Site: brandenburg
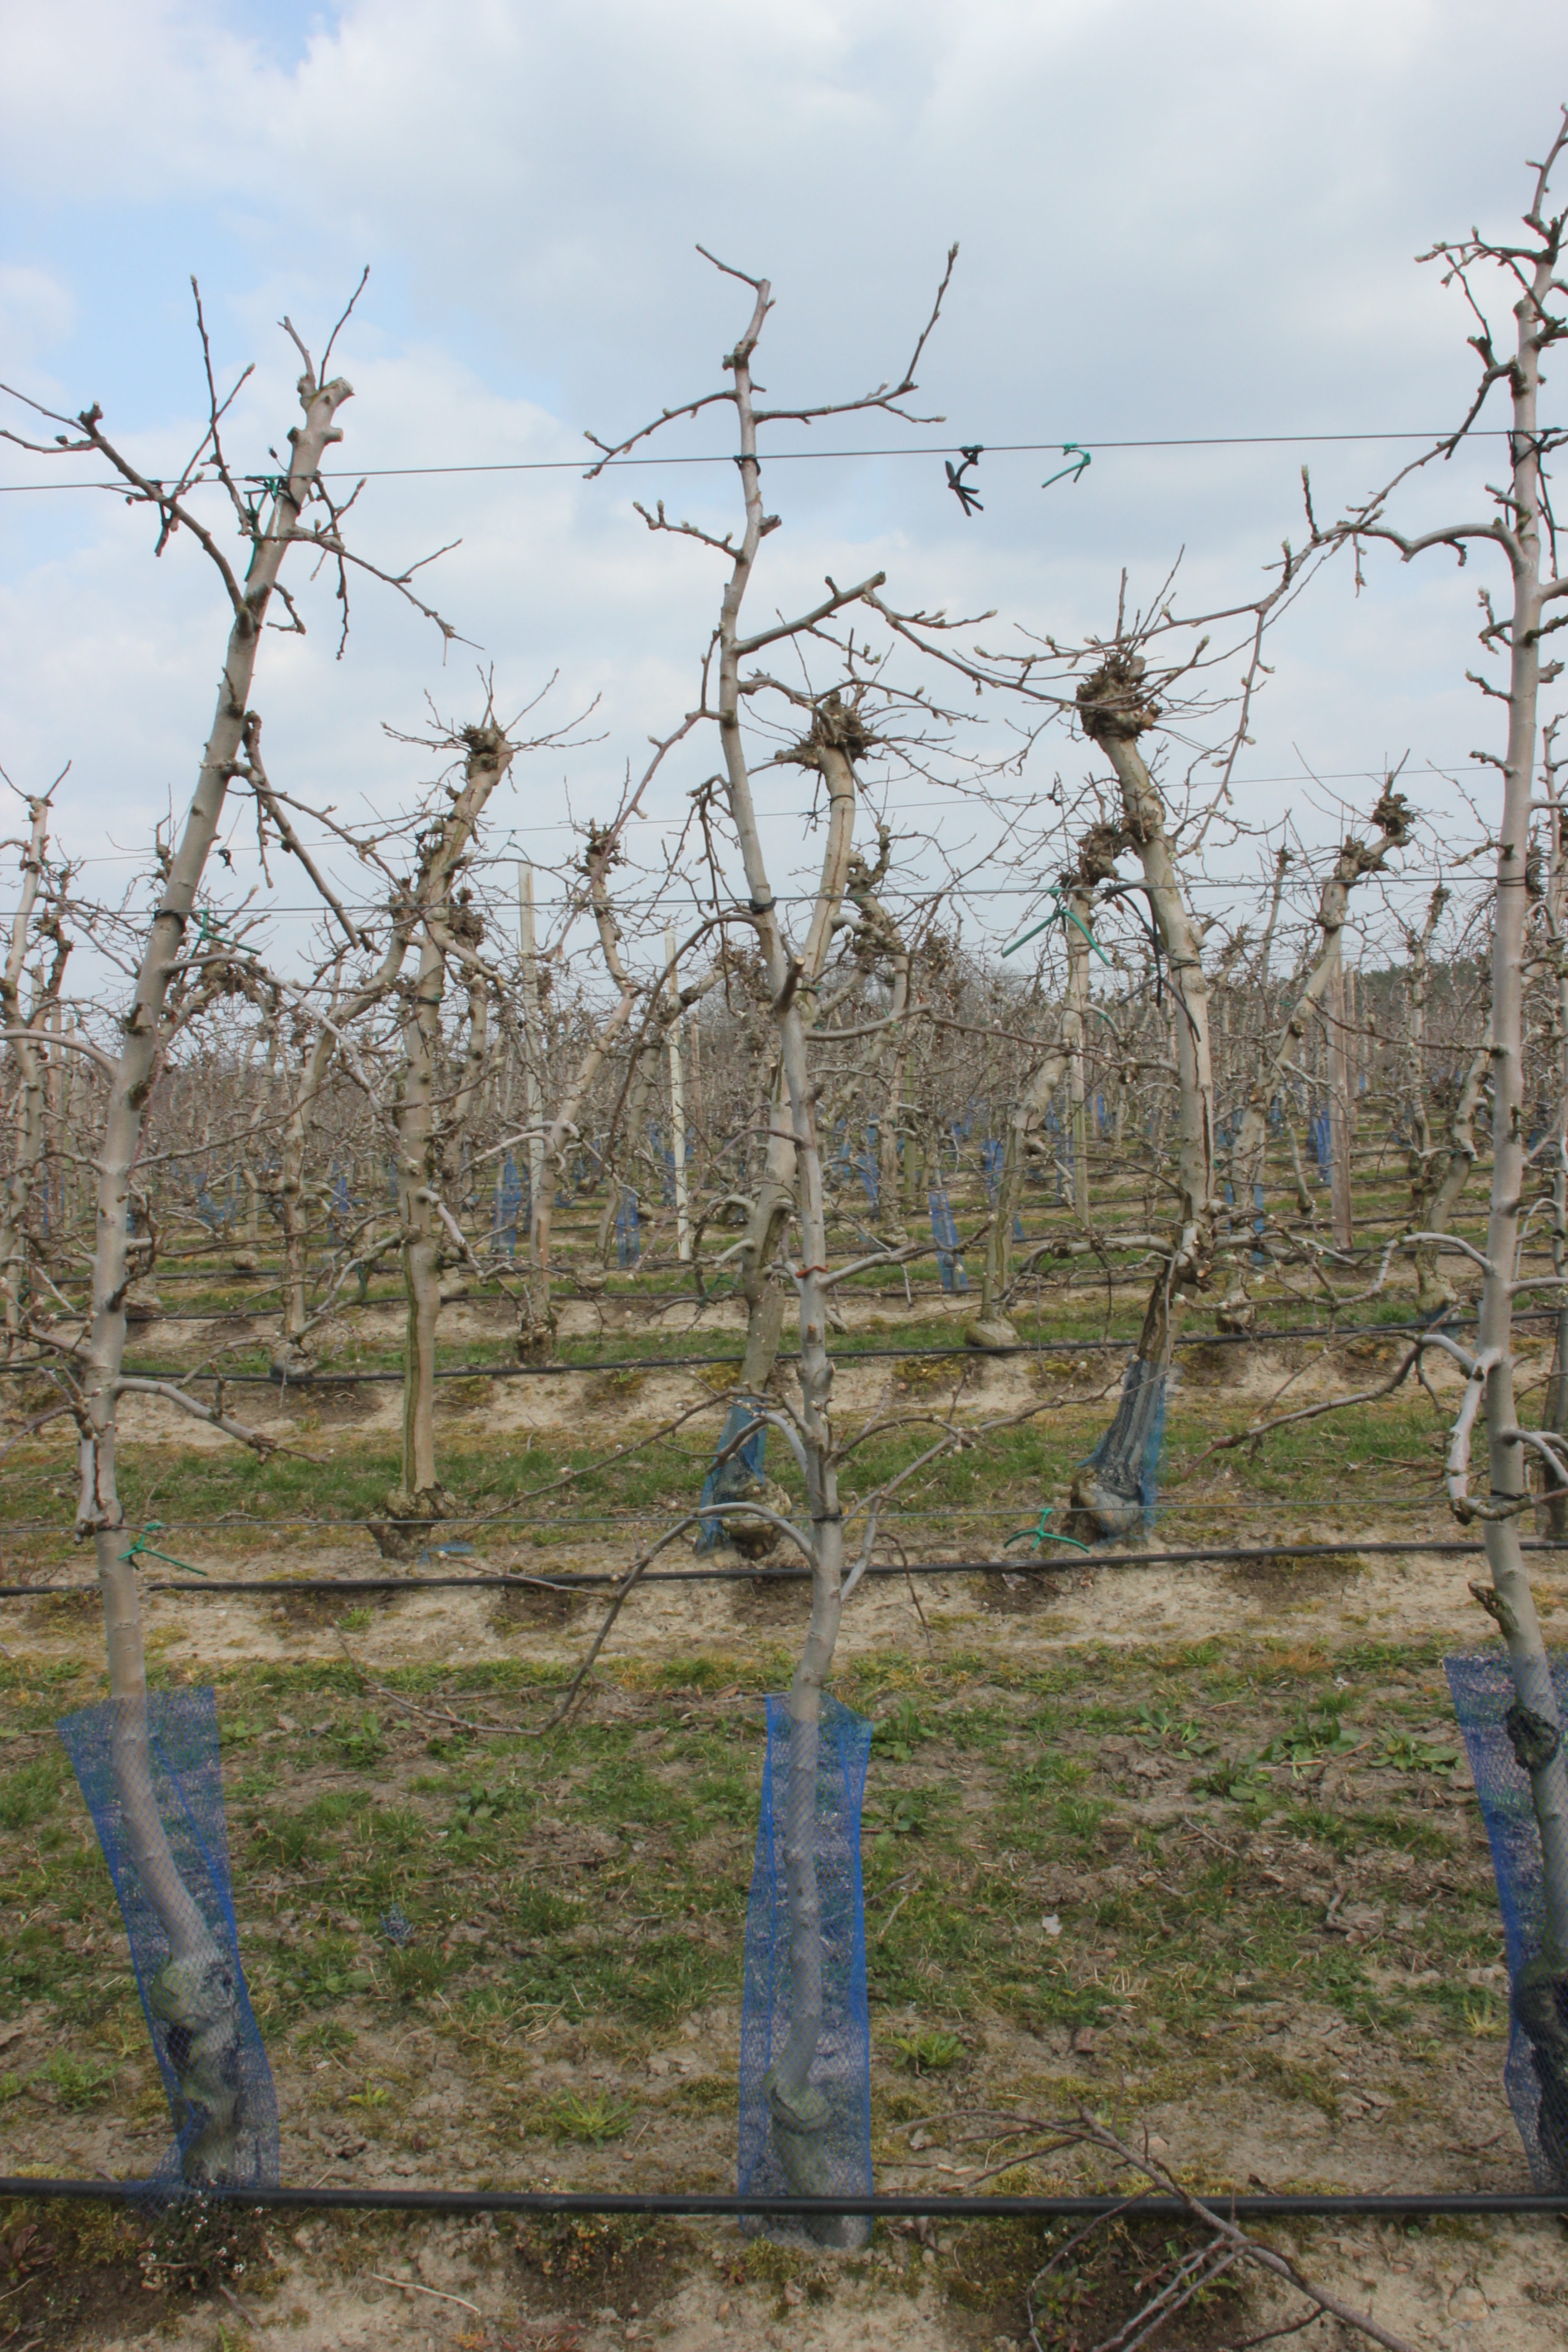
Growth stage (BBCH 03): Bud development